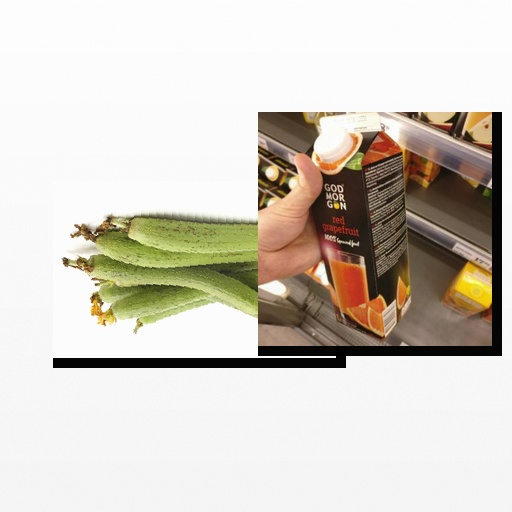
Food items: ridge_gourd, grapefruit_juice